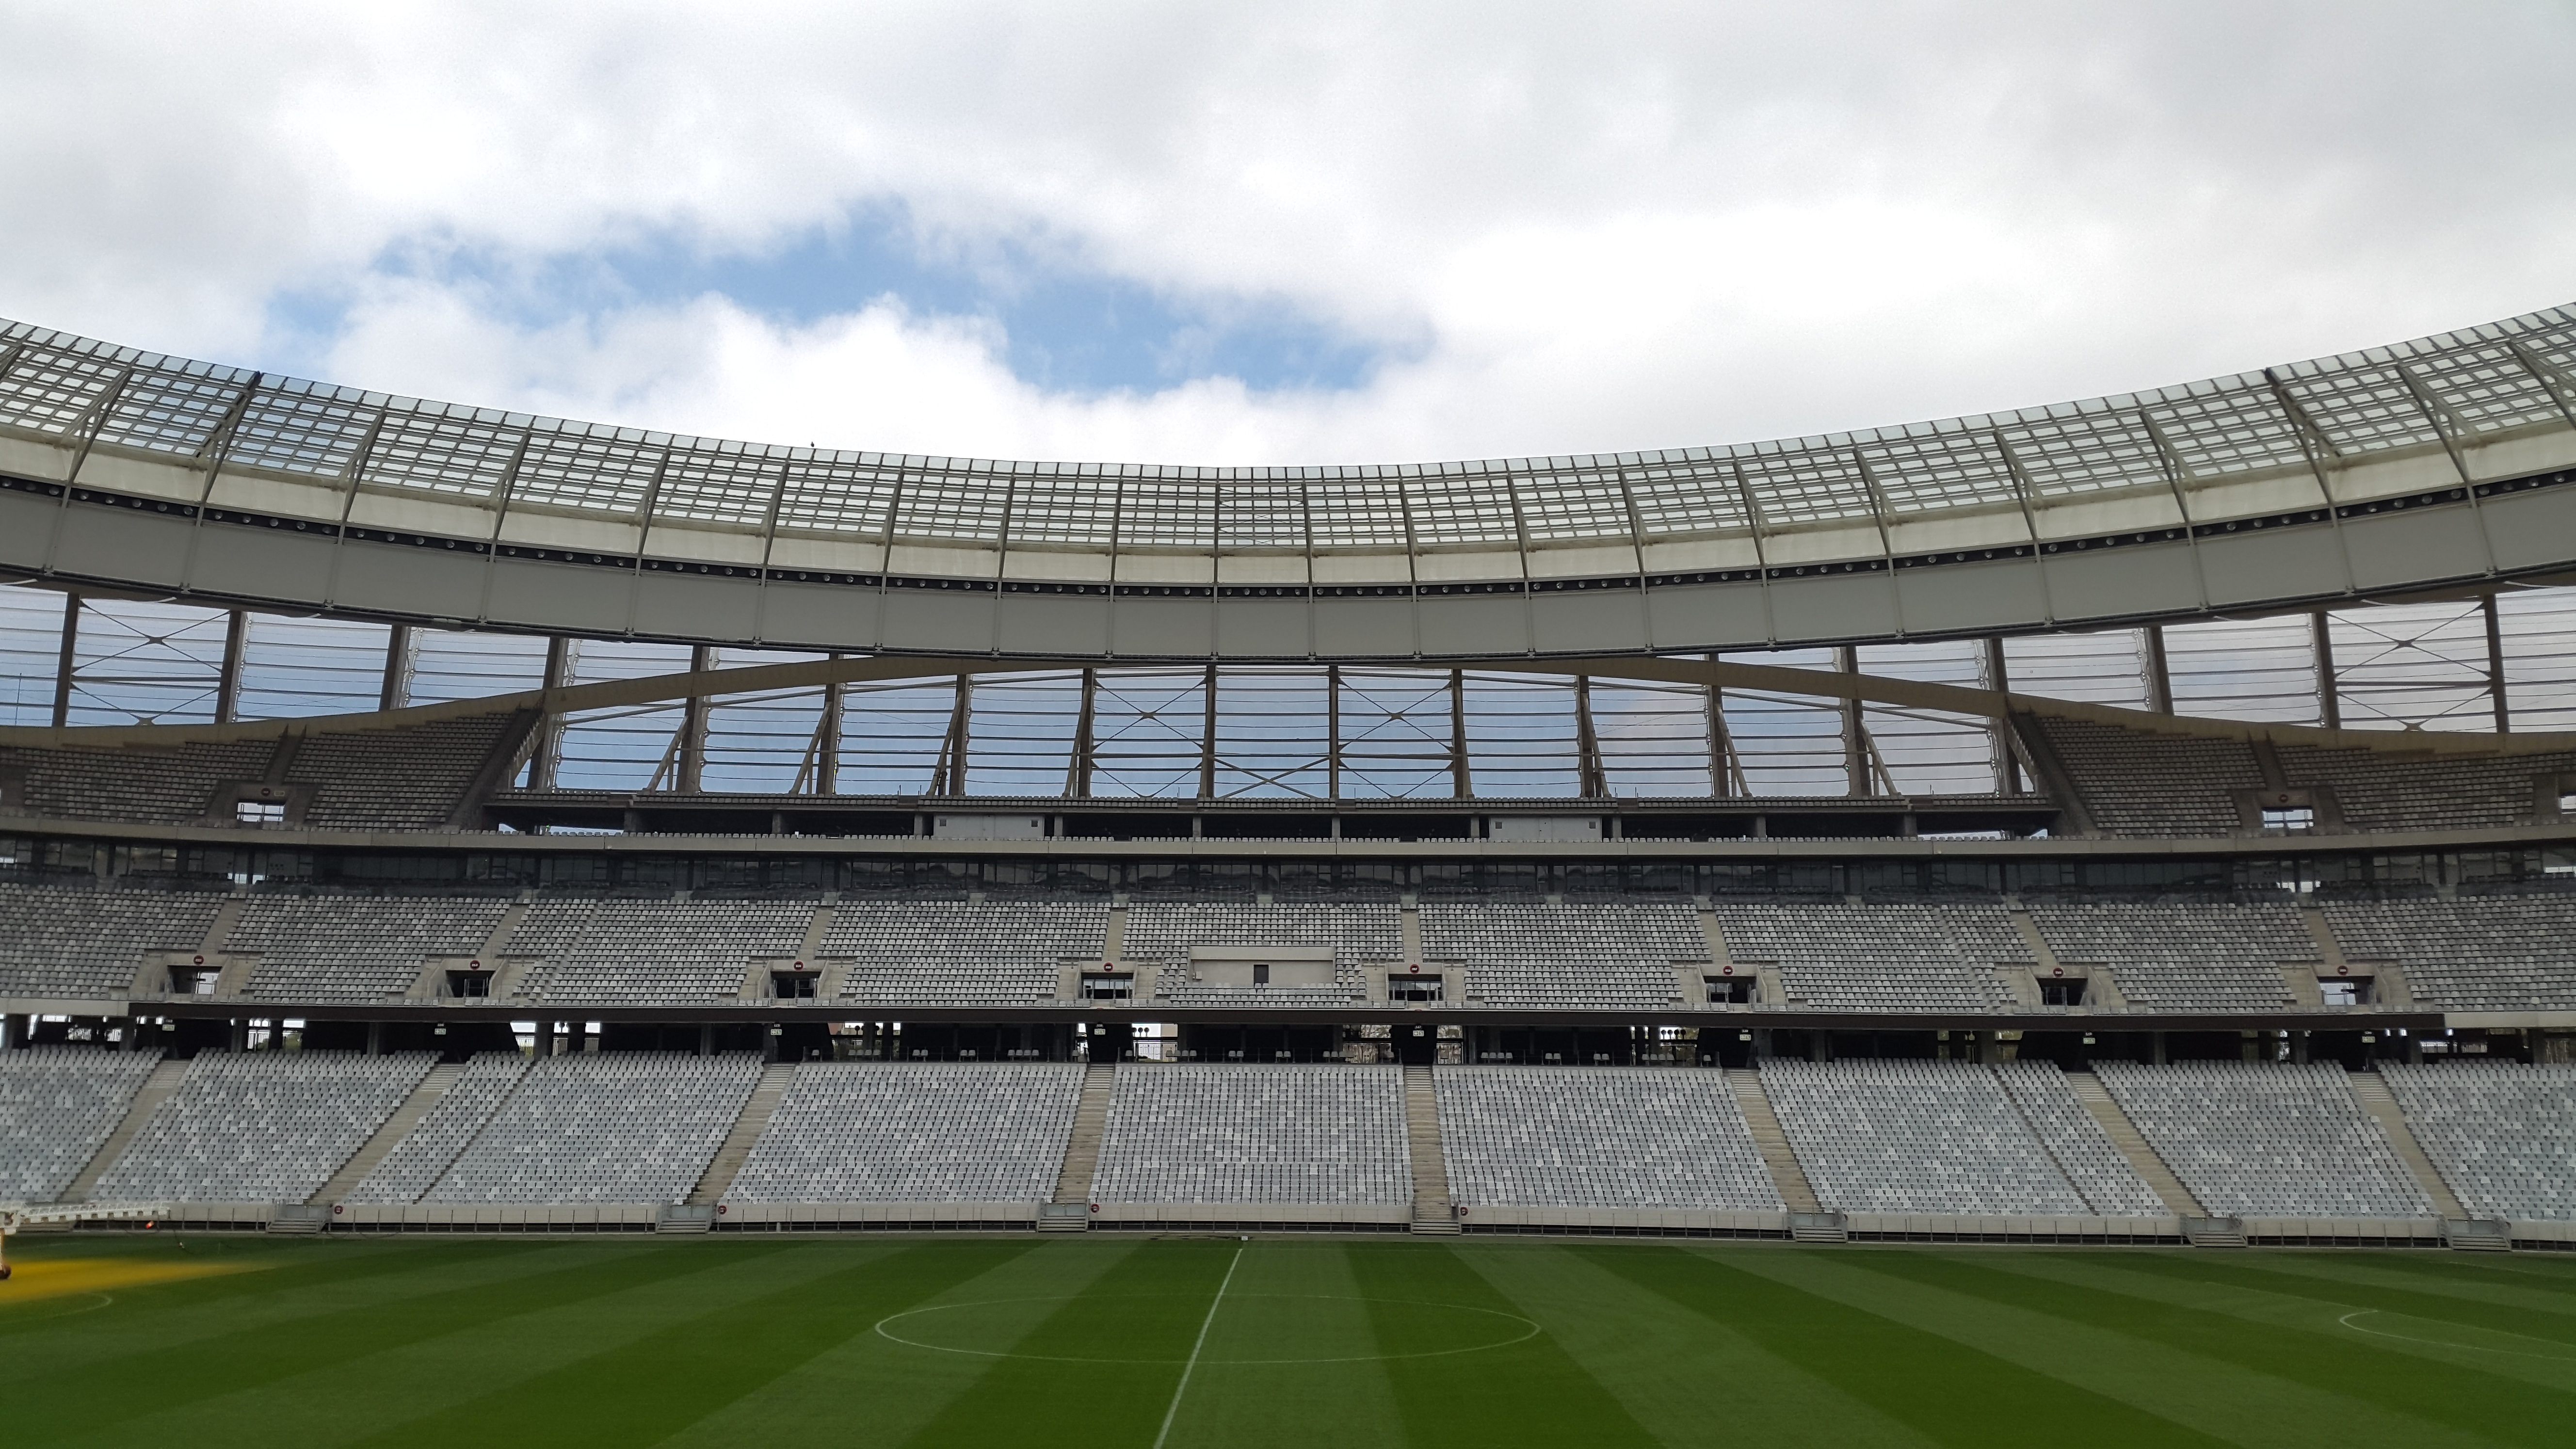
structure, sport, building, soccer, stadium, baseball field, grandstand, arena, baseball park, geographical feature, sport venue, soccer specific stadium, music venue